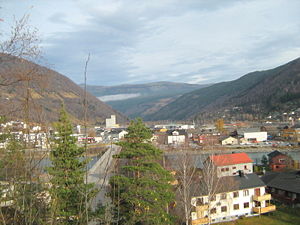
Gudbrandsdalen
Byen Otta er sammen med Lillehammer den eneste større by i Gudbrandsdalen.
Gudbrandsdalen er en af de store dale i Østlandet i Norge og ligger mellem Valdres i vest og Østerdalen i øst. Hele Gudbrandsdalen ligger i Innlandet fylke og strækker sig 230 kilometer fra Lillehammer ved Mjøsa, 124 meter over havet, op til Lesjaskogsvatnet, 612 meter over havet. Elven Gudbrandsdalslågen løber gennem hele dalen.